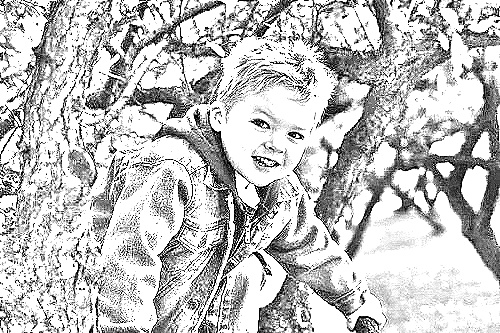
Portrait style: Sketch Portrait